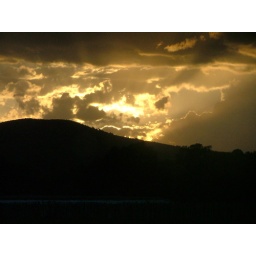
cloudy, golden sunset over some hill area of Naivasha